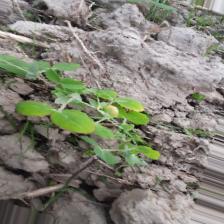
Label: Lentil Rust